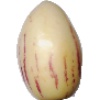
Label: pepino